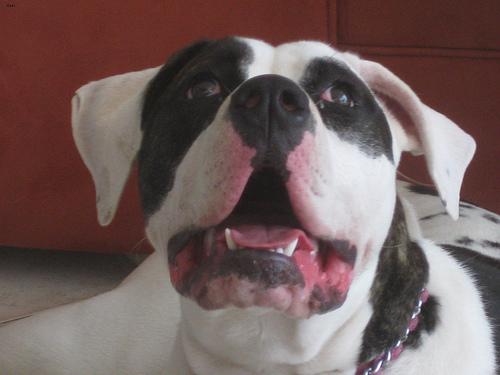
Breed: american bulldog